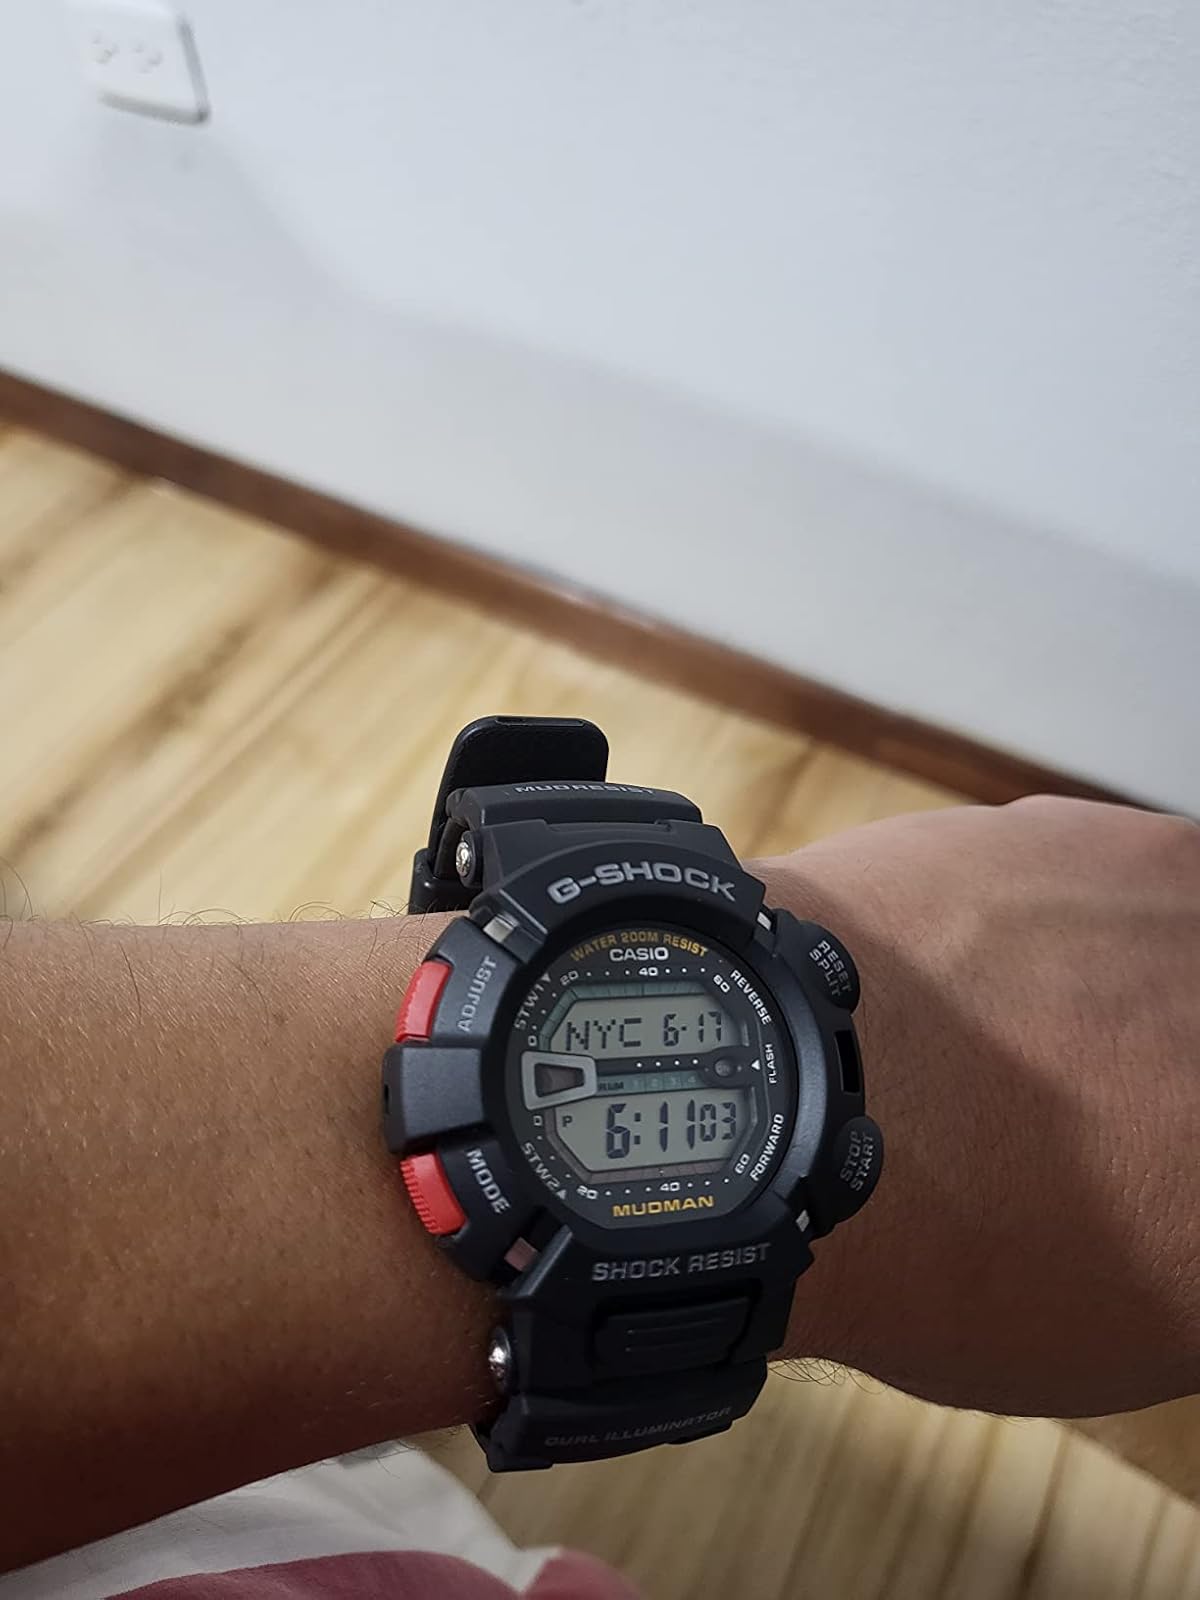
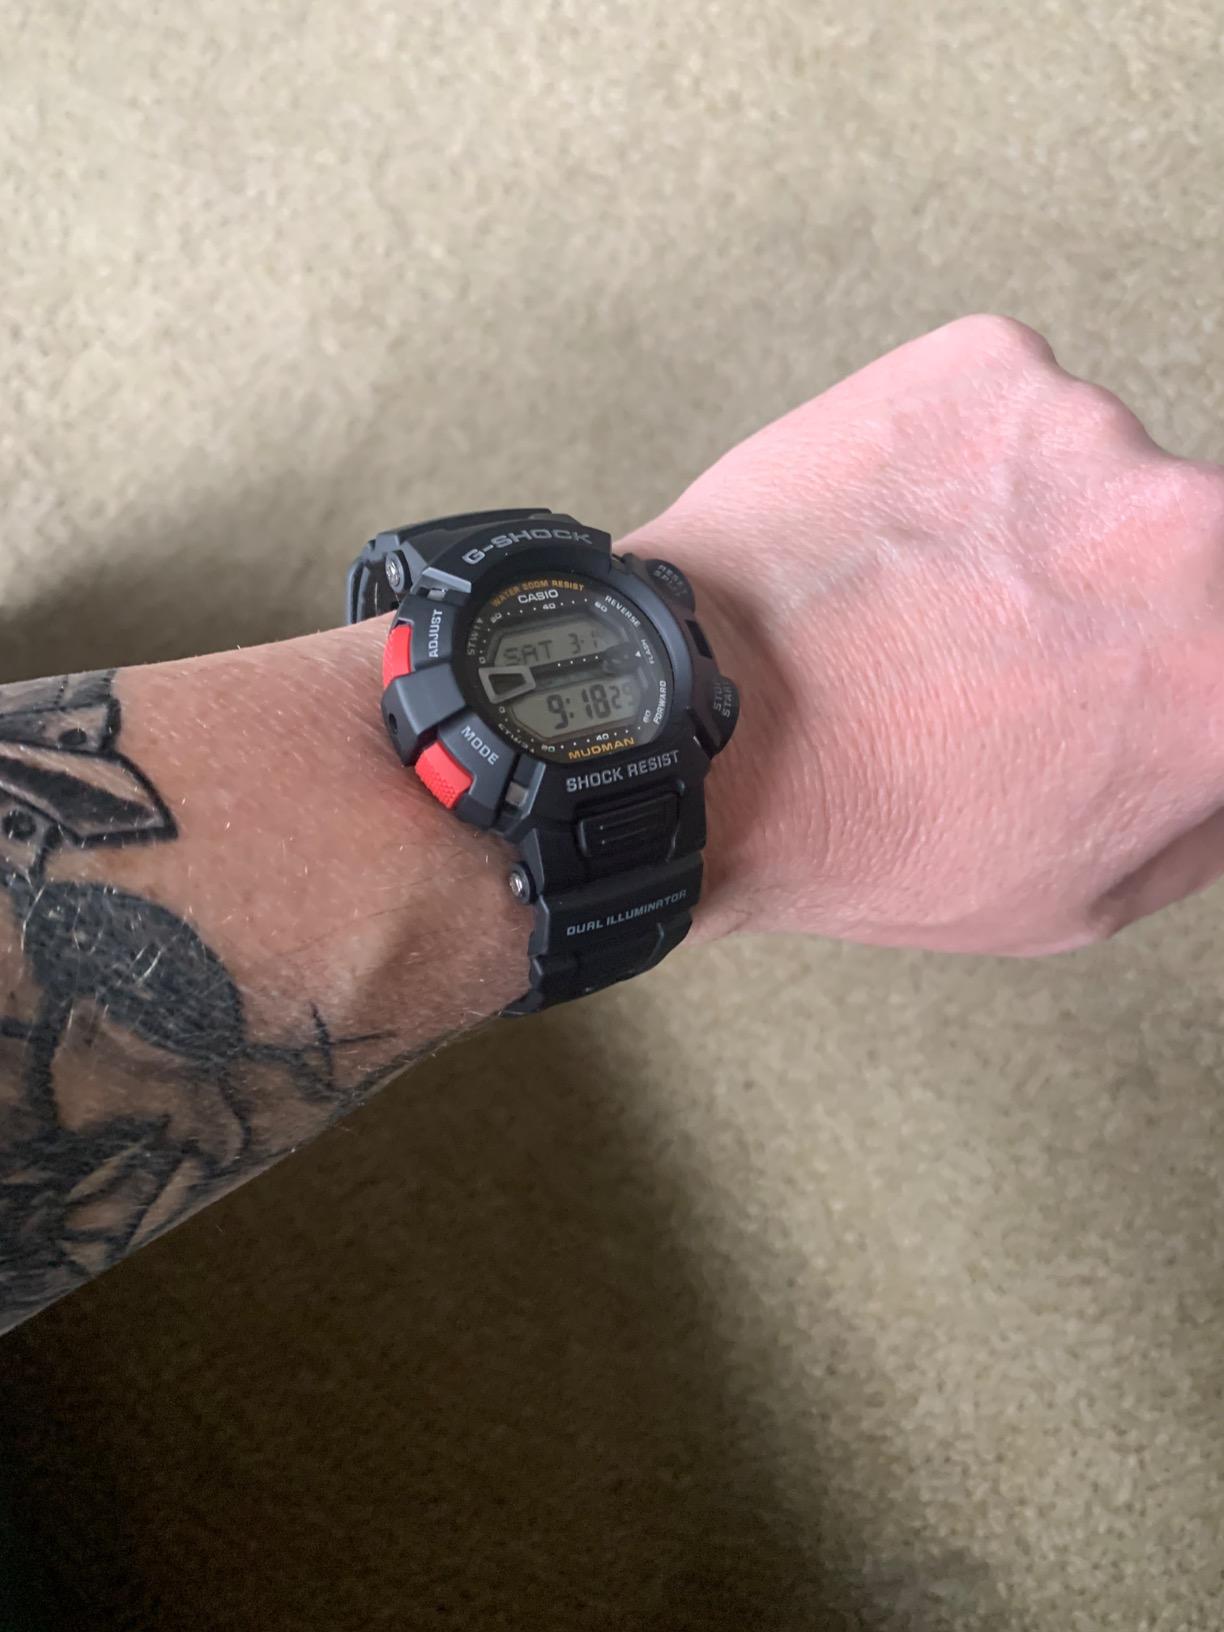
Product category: accessories_watch
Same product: yes